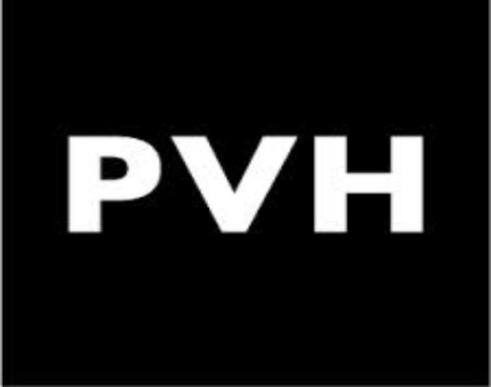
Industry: Clothes